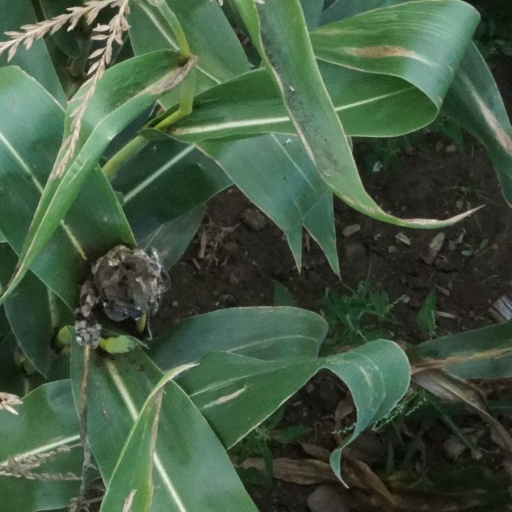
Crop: maize; corn